André Lebon

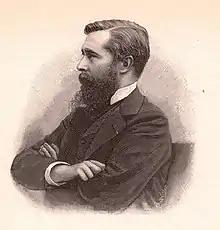
André Lebon

After completing his secondary education André Lebon attended the Faculty of Law in Paris, where he obtained his license.